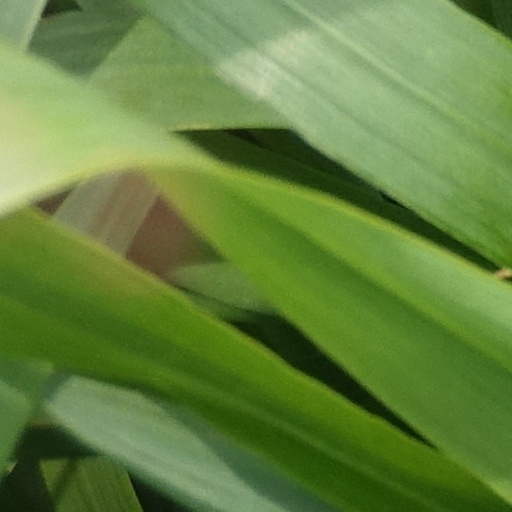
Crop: wheat